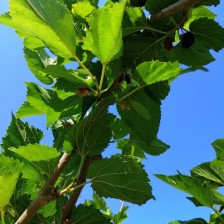
Variety: Buriram60